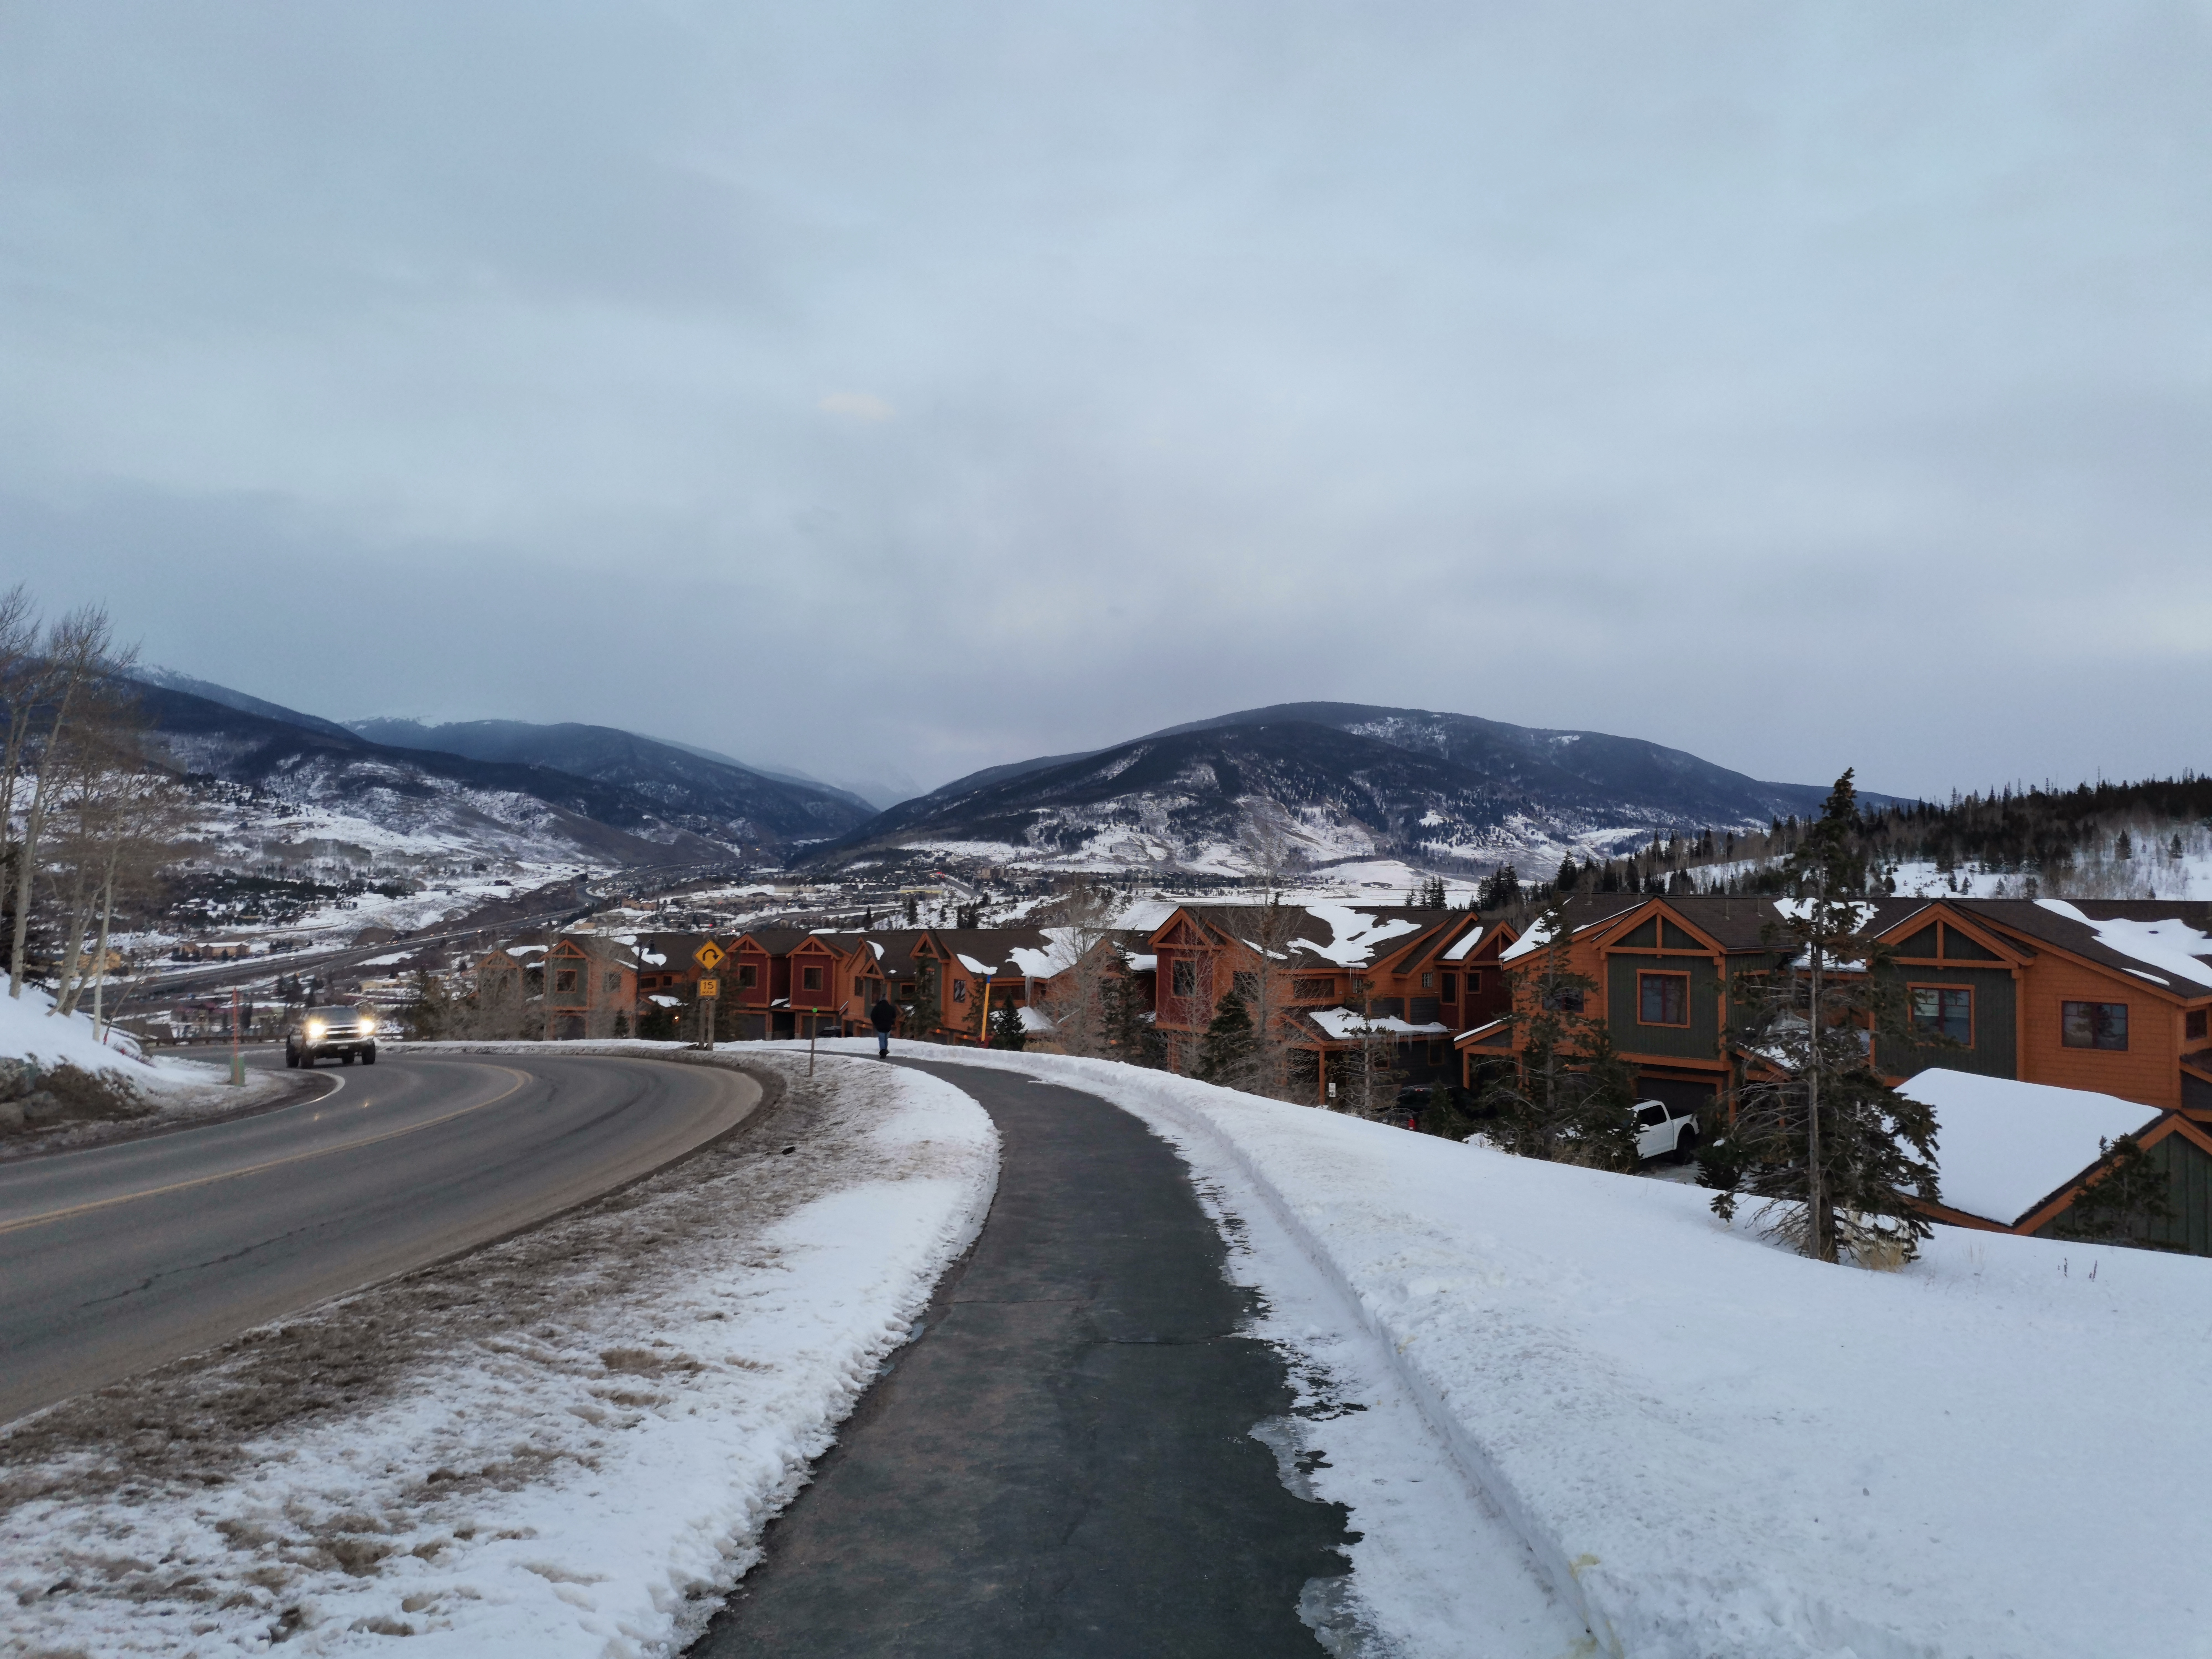
natural, sky, cloud, mountain, snow, highland, road surface, slope, tree, asphalt, natural landscape, atmospheric phenomenon, landscape, rural area, mountainous landforms, mountain range, geological phenomenon, hill, road, house, winter, building, freezing, horizon, valley, wood, fell, glacial landform, tar, frost, street, massif, ridge, highway, lane, shoulder, village, transport